Afrikanisches Viertel

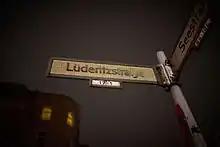
Street sign for Lüderitzstraße, named after Adolf Lüderitz; now named Cornelius-Fredericks-Straße

Prior to the First World War, Carl Hagenbeck planned the creation of a new zoo similar to his Tierpark Hagenbeck in Hamburg on the grounds of what is today Volkspark Rehberge, including also a human zoo featuring peoples from Germany's overseas colonies. The war interrupted these plans, but the streets had largely been named by that point.